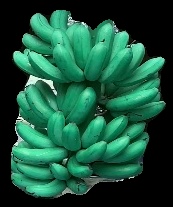
Variety: rasbale
Grade: grade1